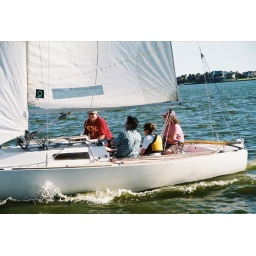
Clear Lake, Texas Wednesday sail boat races in 2006